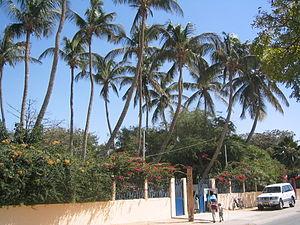
L'Institut français ex. Institut culturel et linguistique Jean-Mermoz a pour mission de diffuser la langue et la culture française à Saint-Louis.